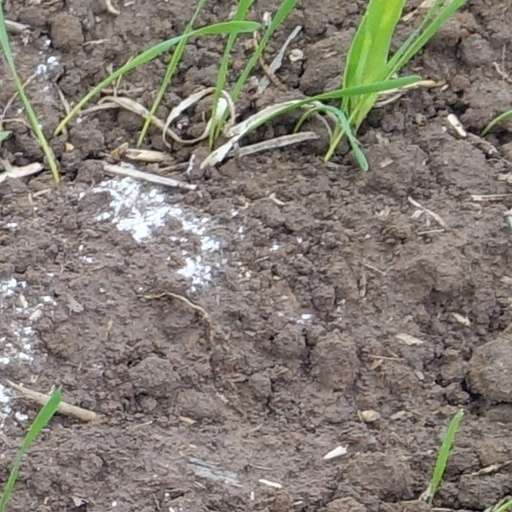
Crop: wheat